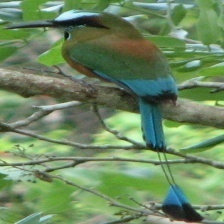
Species: TURQUOISE MOTMOT
Scientific name: EUMOMOTA SUPERCILIOSA